Alpine A110 (2017)

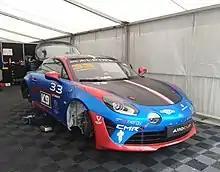
A110 Cup driven by Grégory Romano

In April 2022, the French National Gendarmerie took delivery of 26 Alpine A110s built to police specification by specialist vehicle convertor Durisotti, replacing the fleet of Renault Mégane RS vehicles previously operated by the force. These vehicles, the first Alpines to be operated by the Gendarmerie since the A110s of the 1960s and A310s of the 1970s, were equipped with a singular roof light as well as other lighting, a variable message board on the rear of the vehicle, standard Gendarmerie radio equipment and reinforced seats in the interior and Sérac 18-inch wheel rims, with each A110 finished in Bleu Abysse with Gendarmerie reflective markings. A specially trained team of drivers was assembled by the National Gendarmerie to operate this first batch of A110s on the "autoroutes" of France. An A110 from this batch was rolled onto its roof in an accident along the A4 autoroute in Meuse shortly after delivery in July 2022.